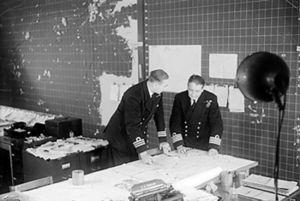
L'expression « bataille de l'Atlantique » désigne l'ensemble des combats qui ont eu lieu dans l'Atlantique nord, pendant la Seconde Guerre mondiale. La paternité de l'expression est attribuée à Winston Churchill. C'est la plus longue bataille de l'Histoire, commençant le 3 septembre 1939 pour finir le 8 mai 1945.